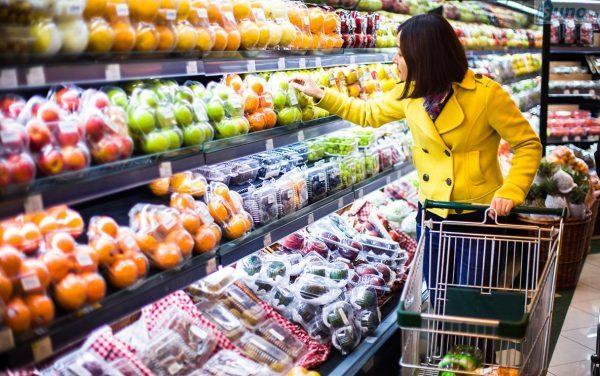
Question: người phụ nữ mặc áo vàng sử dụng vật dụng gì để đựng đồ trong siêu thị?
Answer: cô ấy sử dụng chiếc xe đẩy siêu thị